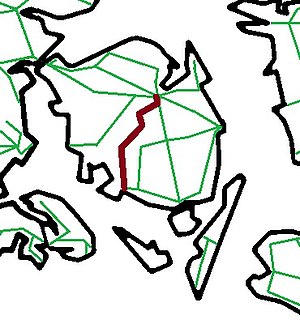
Odense-Nørre Broby-Faaborg Jernbane
Banens placering
Odense-Nørre Broby-Faaborg Jernbane – eller Brobybanen – var en dansk privatbane. Mellem Odense og Fruens Bøge benyttede banens tog Svendborgbanens spor.